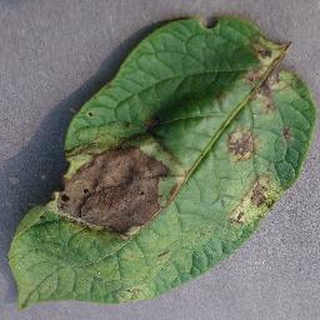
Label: potato_late_blight